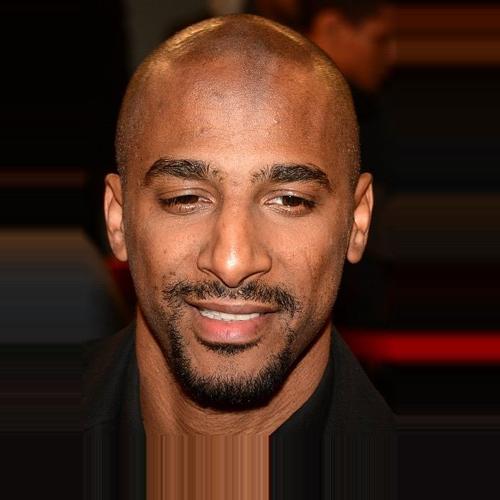
Age: 40